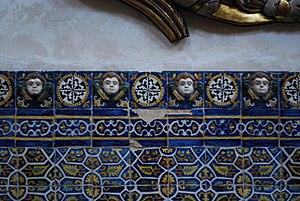
La poterie Talavera est une tradition de poterie mexicaine et espagnole qui tire son nom de la poterie espagnole de Talavera de la Reina, de Talavera de la Reina, en Espagne. La poterie mexicaine est une faience de type majolique ou de faïence émaillée à l'étain, avec une glaçure à base blanche typique de ce style. Elle provient de la ville de San Pablo del Monte, dans l'état de Tlaxcala, et des villes de Puebla, Atlixco, Cholula et Tecali, toutes dans l'état de Puebla, en raison de la qualité de l'argile naturelle qui s'y trouve et de la tradition de production qui remonte au XVIᵉ siècle. Une grande partie de cette poterie est décorée uniquement en bleu, mais des couleurs comme le jaune, le noir, le vert, l'orange et le mauve sont également utilisées. La poterie majolique est introduite au Mexique par les Espagnols au premier siècle de la période coloniale. La production de cette céramique se développe fortement à Puebla en raison de la disponibilité d'argiles fines et de la demande de carreaux des églises et monastères nouvellement établis dans la région.